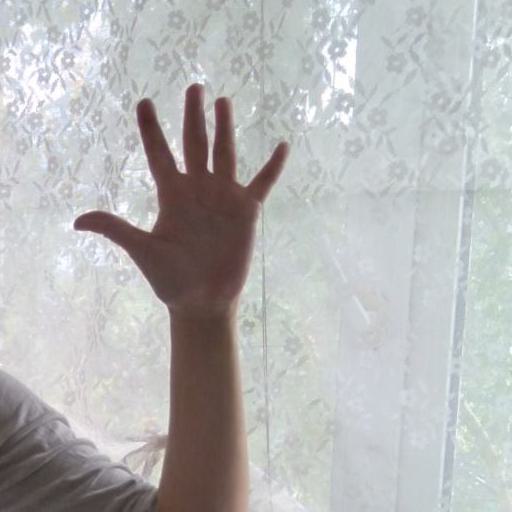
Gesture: palm